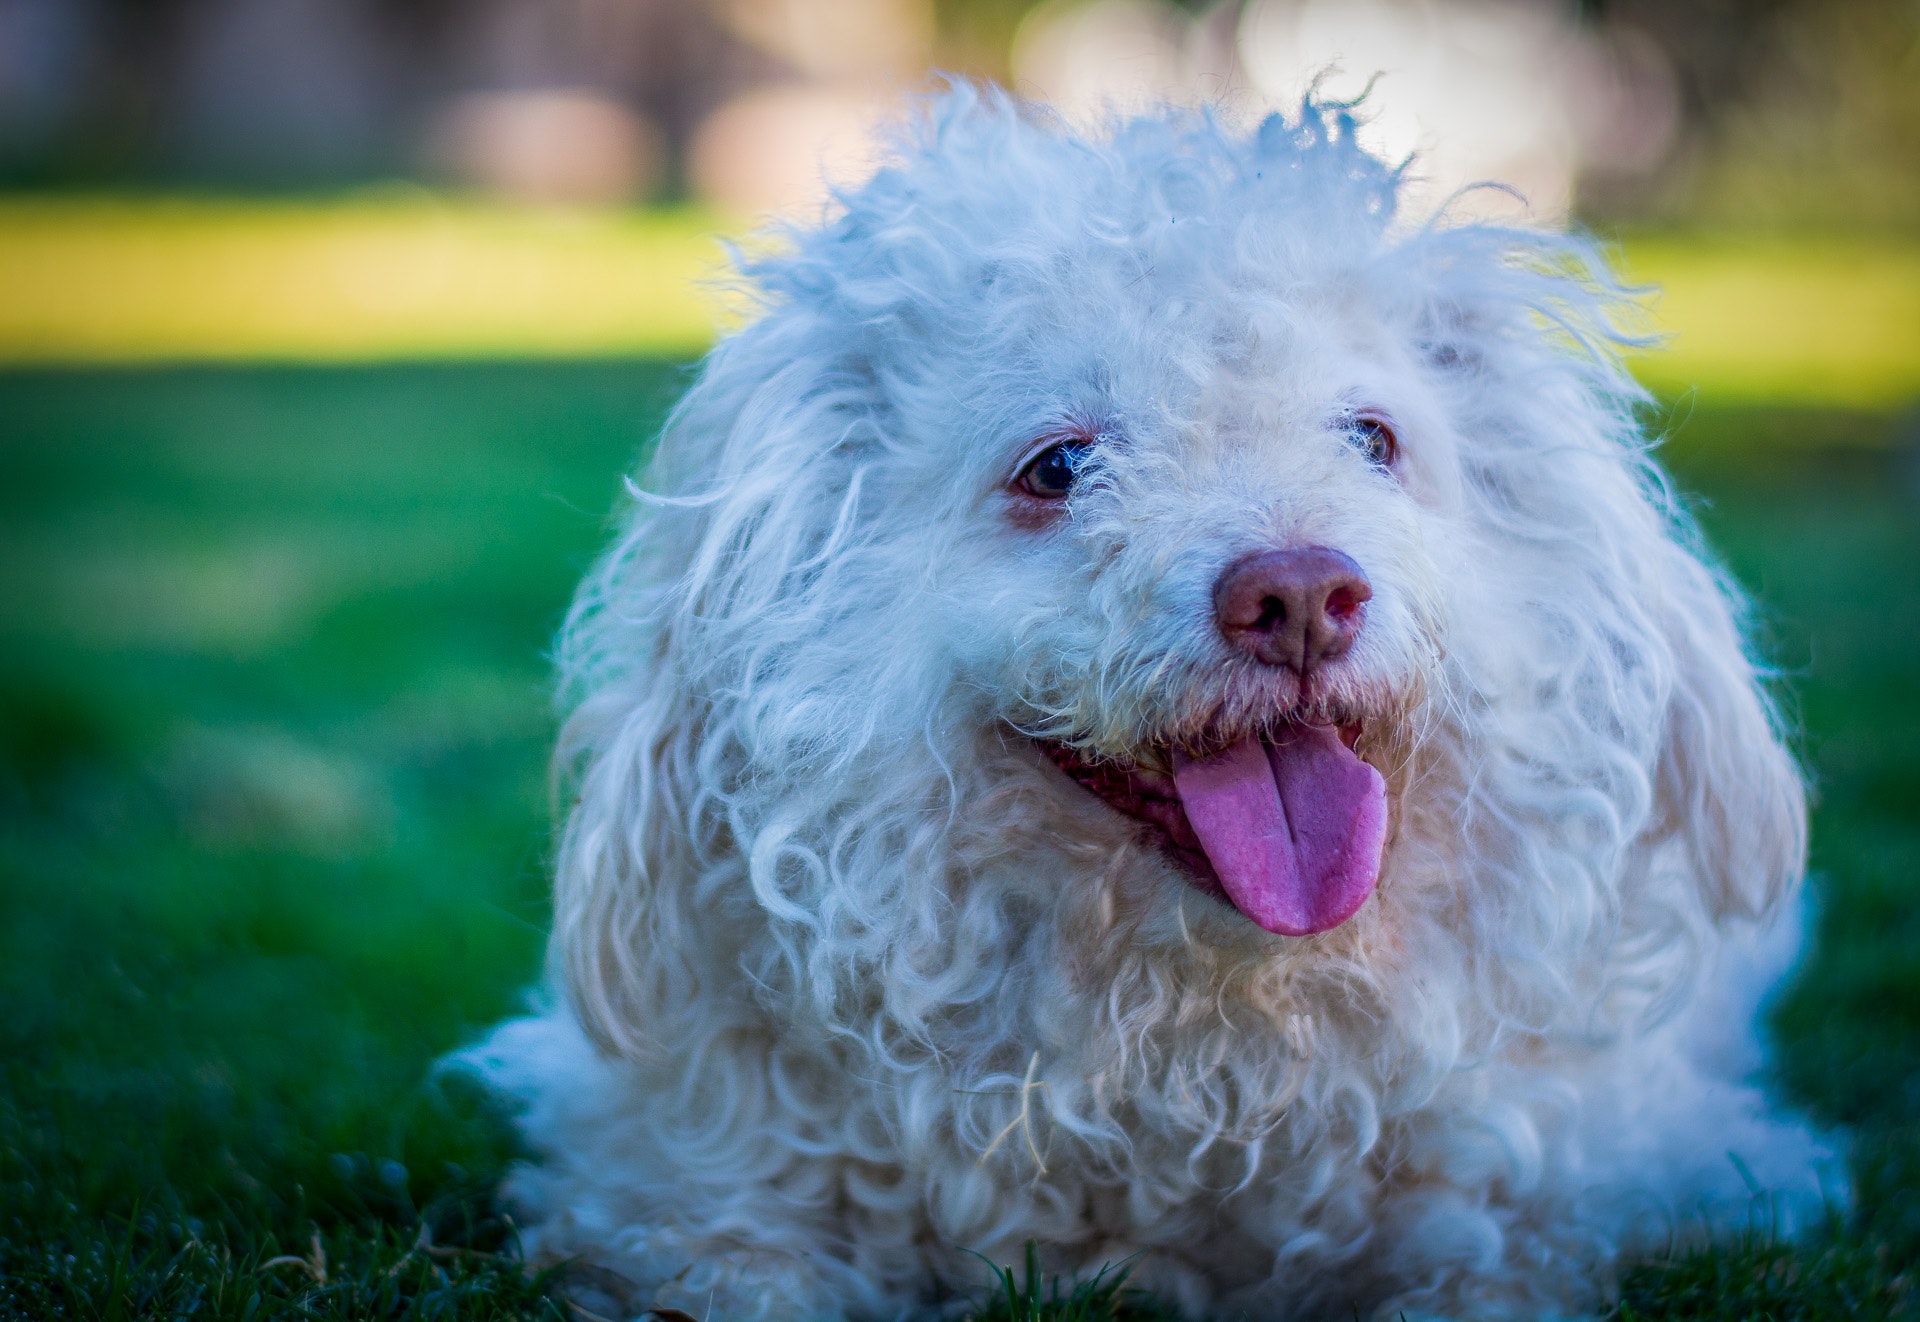
dog, mammal, vertebrate, canidae, dog breed, bichon frise, grass, carnivore, nose, bolognese, snout, Maltepoo, toy poodle, havanese, poodle crossbreed, spanish water dog, terrier, lagotto romagnolo, sporting group, poodle, non sporting group, rare breed dog, puppy, toy dog, maltese, miniature poodle, bolonka, companion dog, bichon, cockapoo, labradoodle